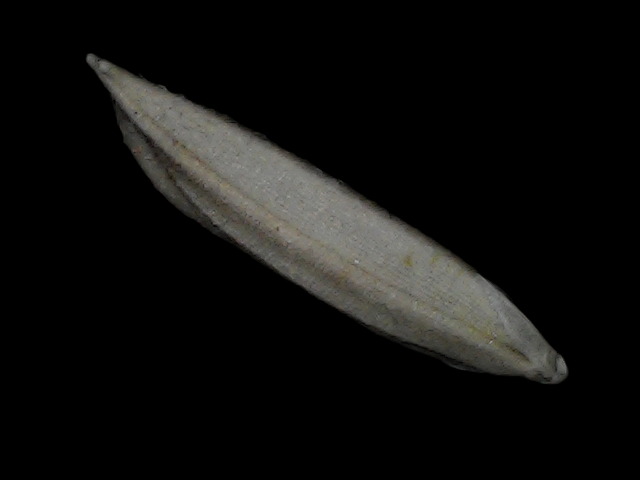
Rice variety: Bd57